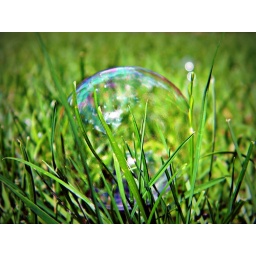
boys were blowing bubbles today and some of them just sat gently in the grass instead of popping :)